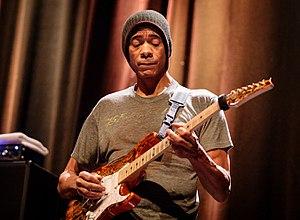
Greg Howe est un guitariste américain, originaire d'Easton, en Pennsylvanie.